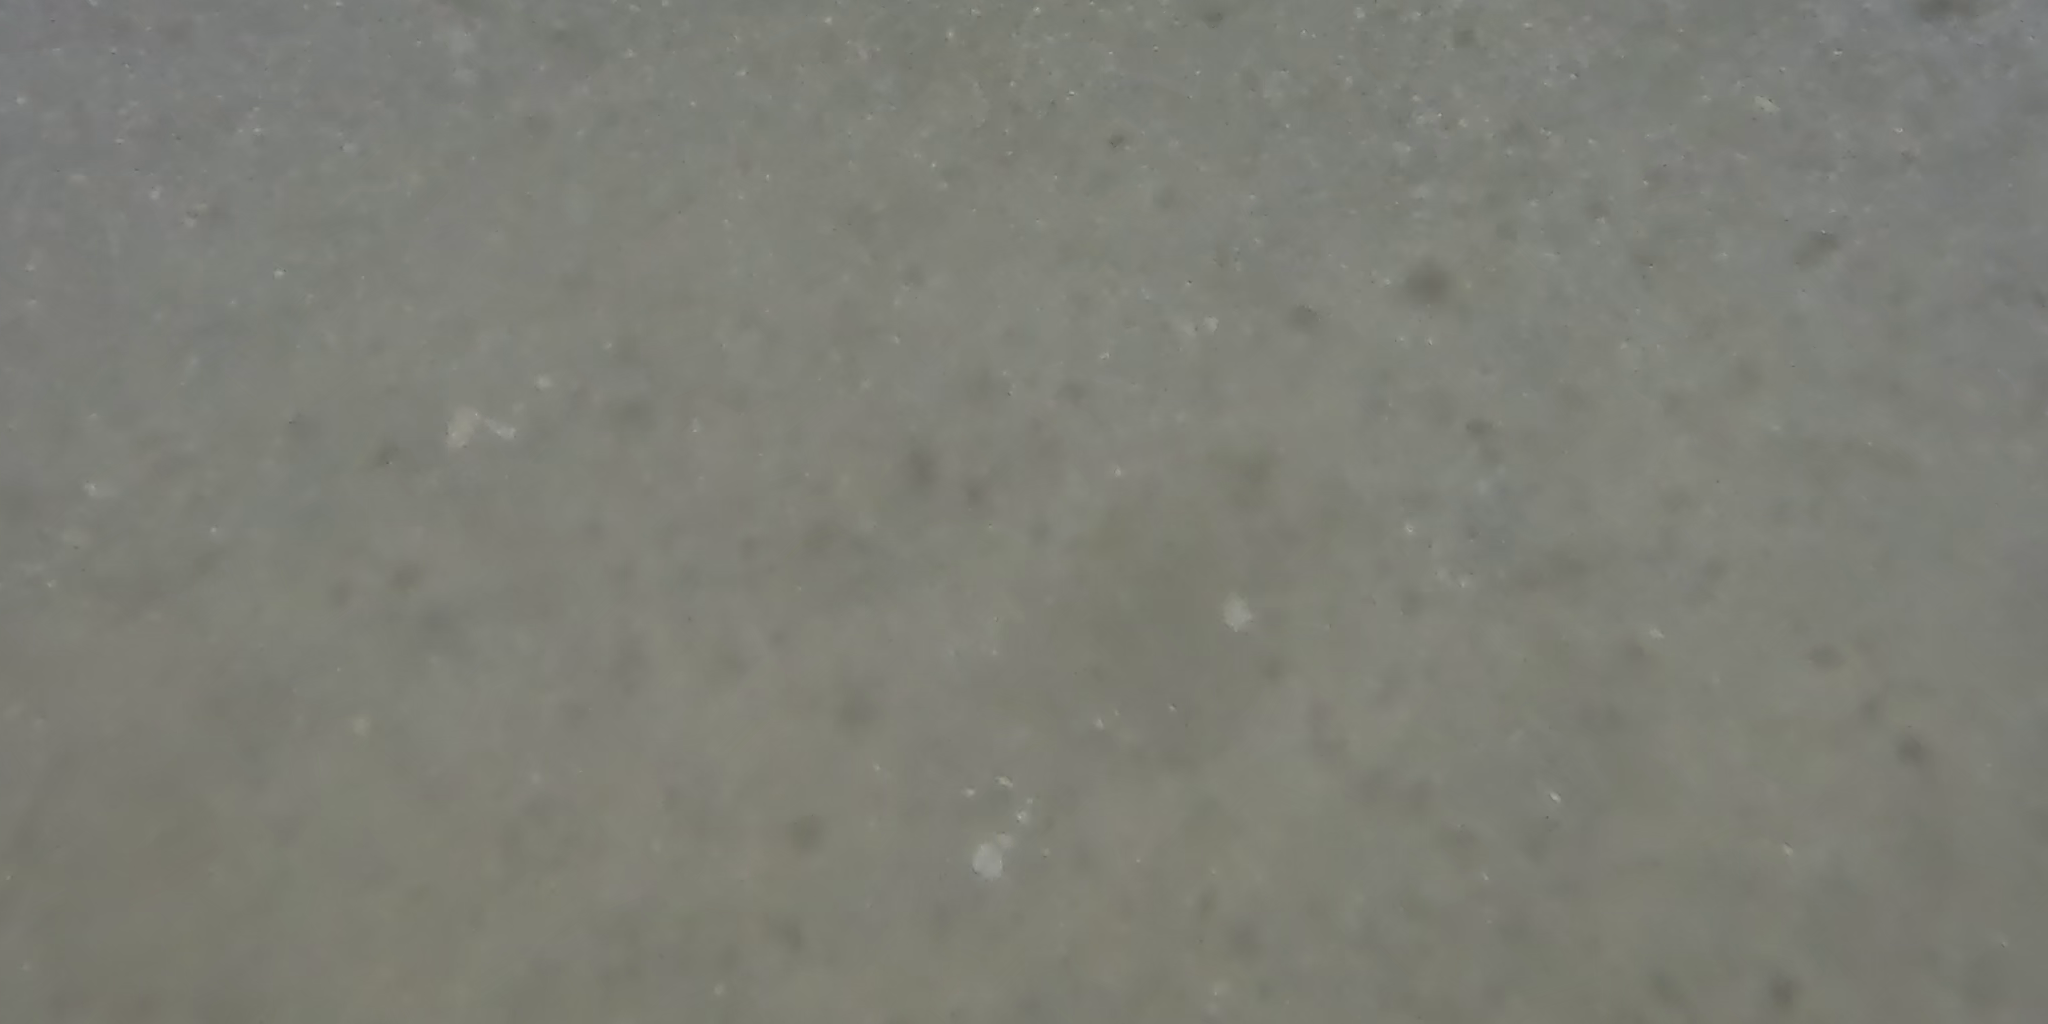
Seabed habitat: sand